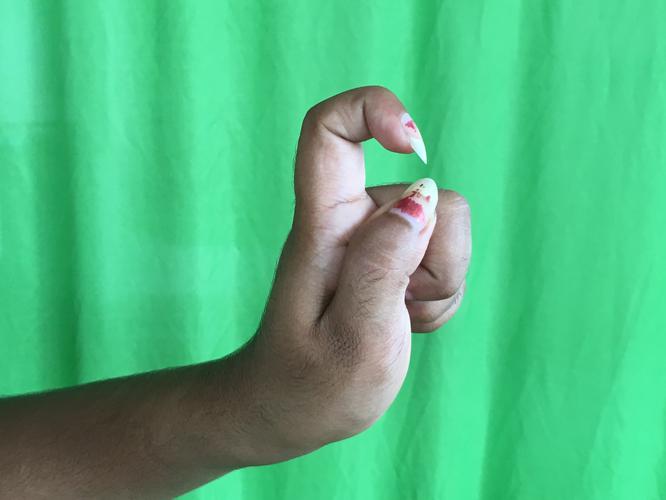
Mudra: Tamarachudam
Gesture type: single_hand